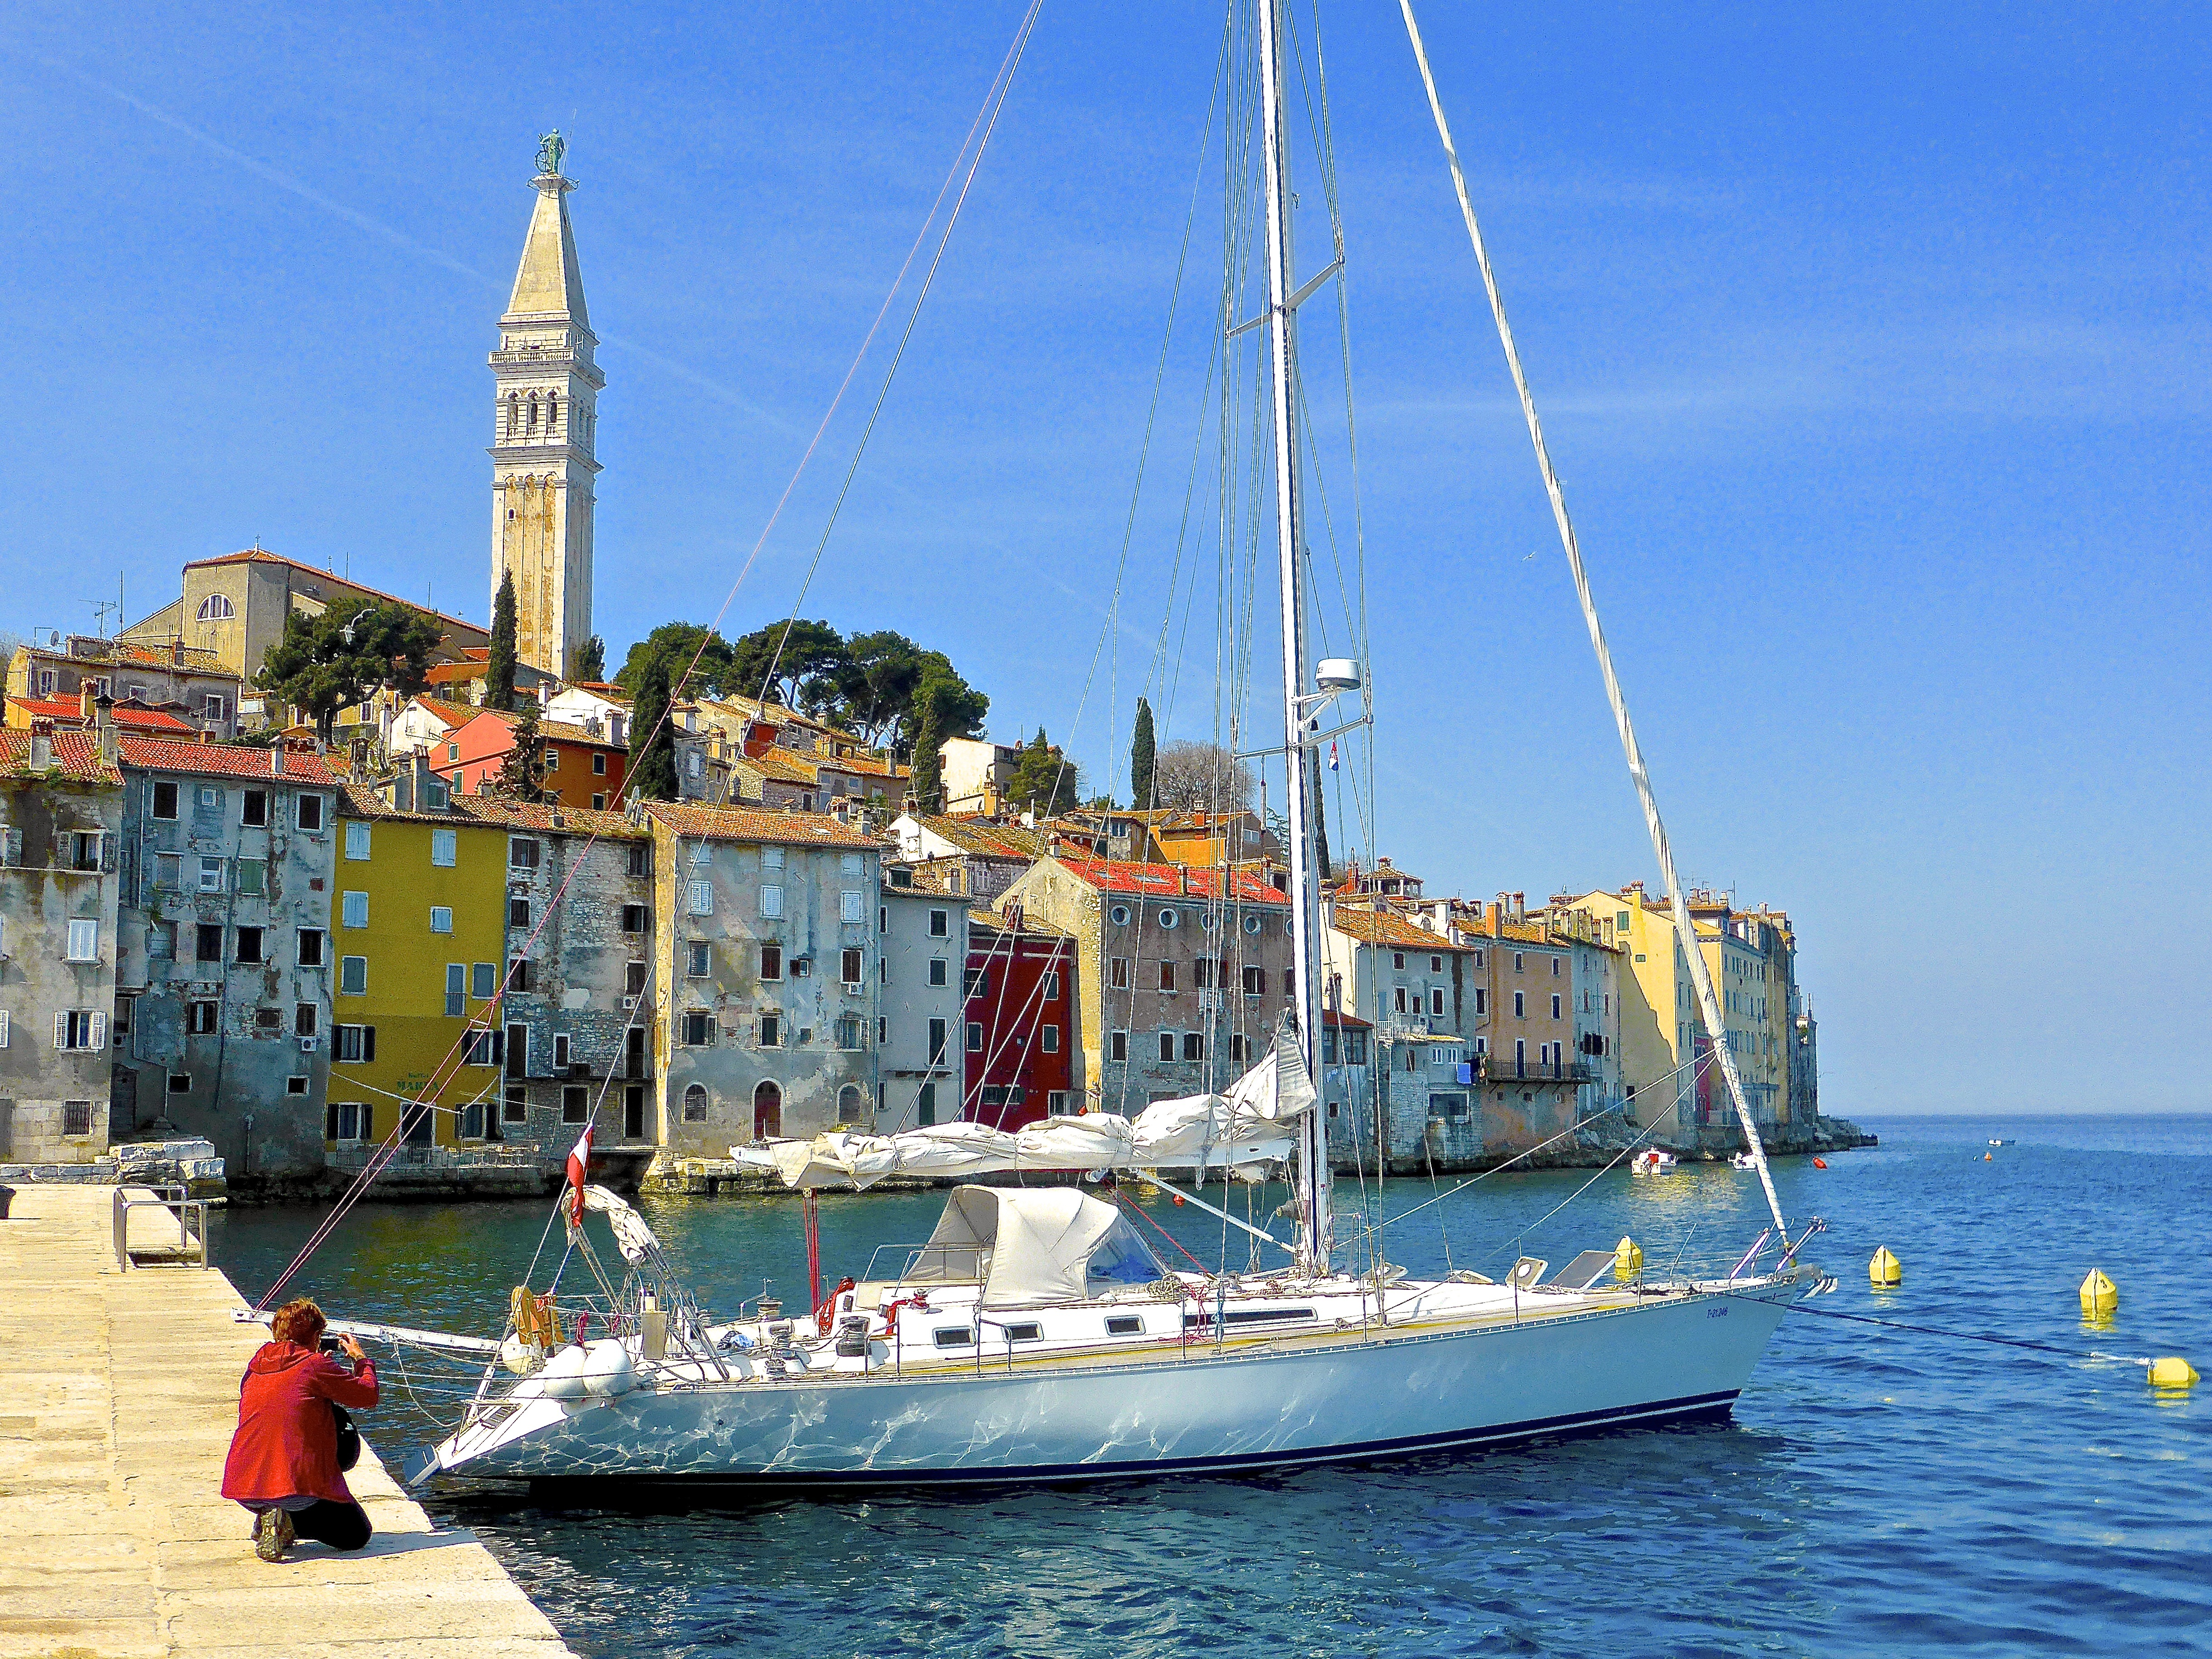
sea, water, dock, boat, ship, tourist, travel, seaside, mediterranean, vehicle, mast, yacht, harbor, blue, marina, port, leisure, sailboat, cruise, watercraft, sailing ship, fishing vessel, caravel, fishing trawler